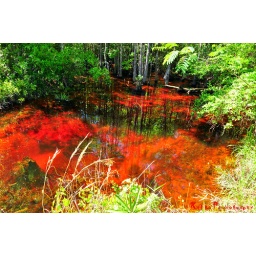
A swamp in Florida that had red water from a cool chemistry.